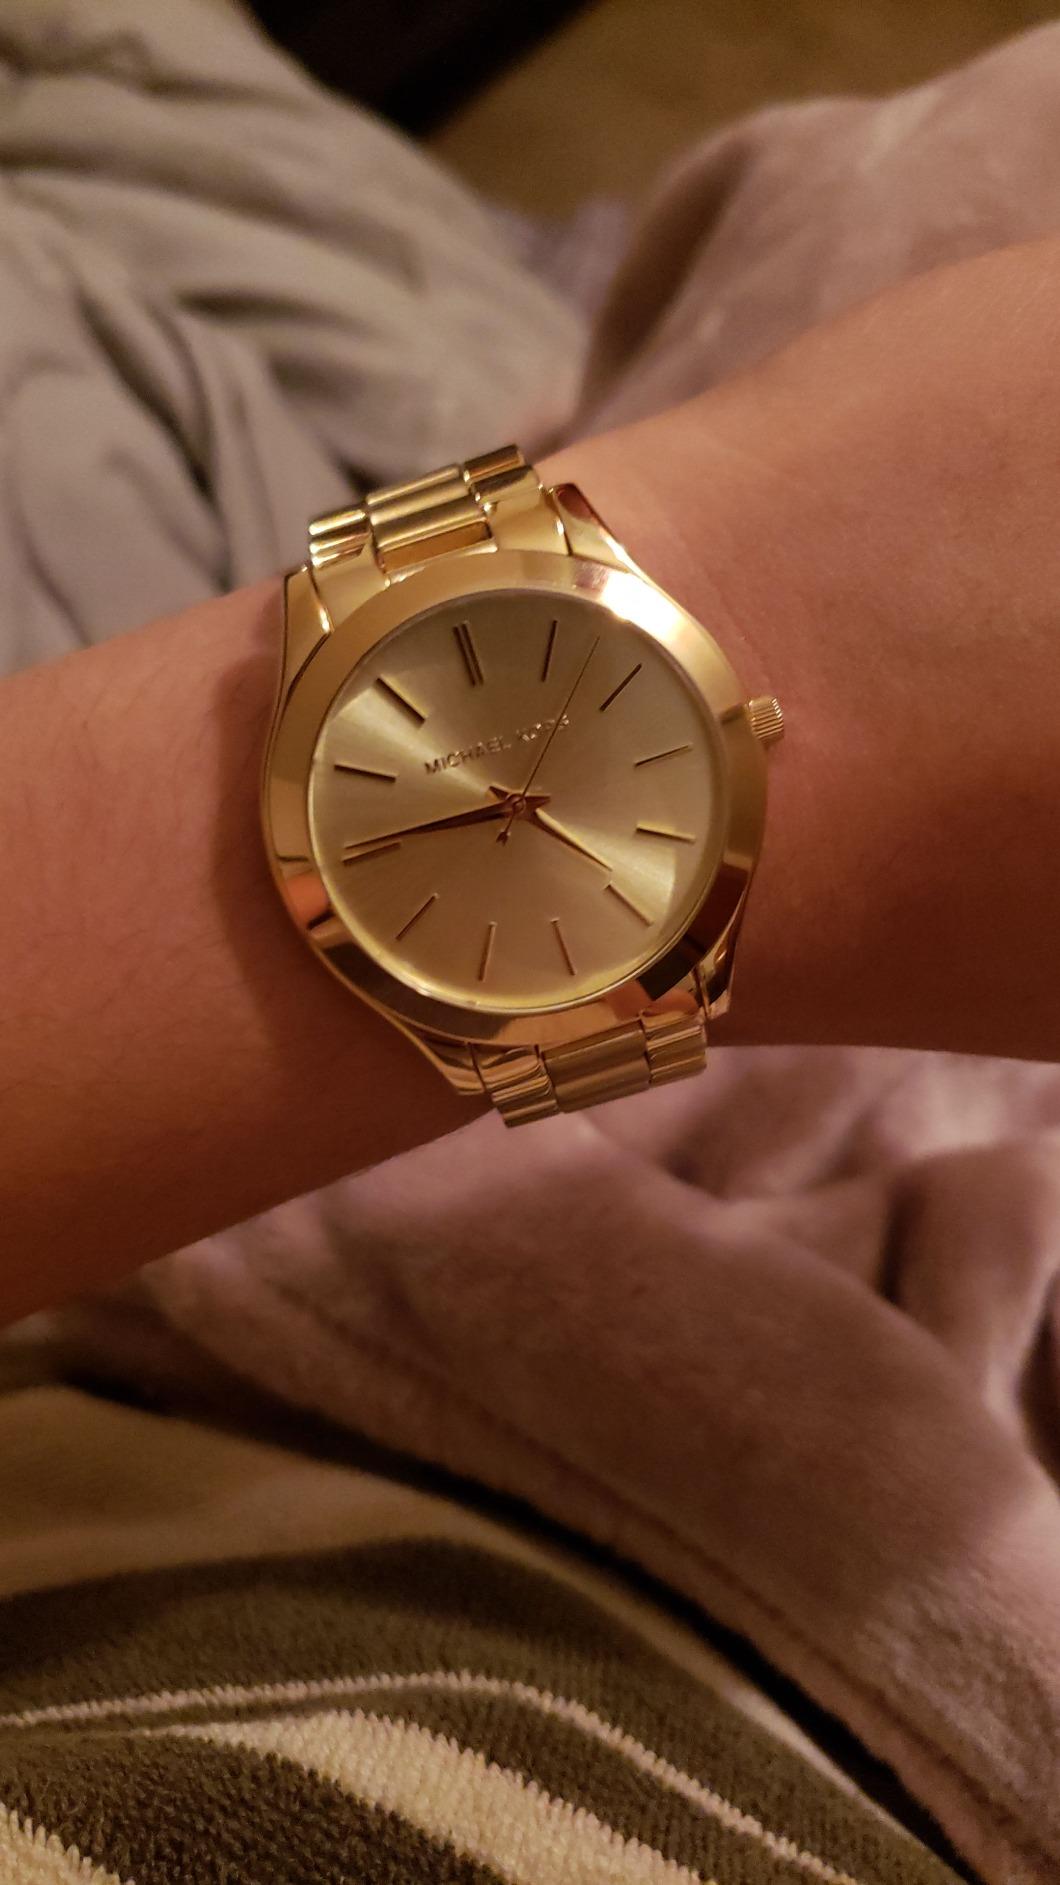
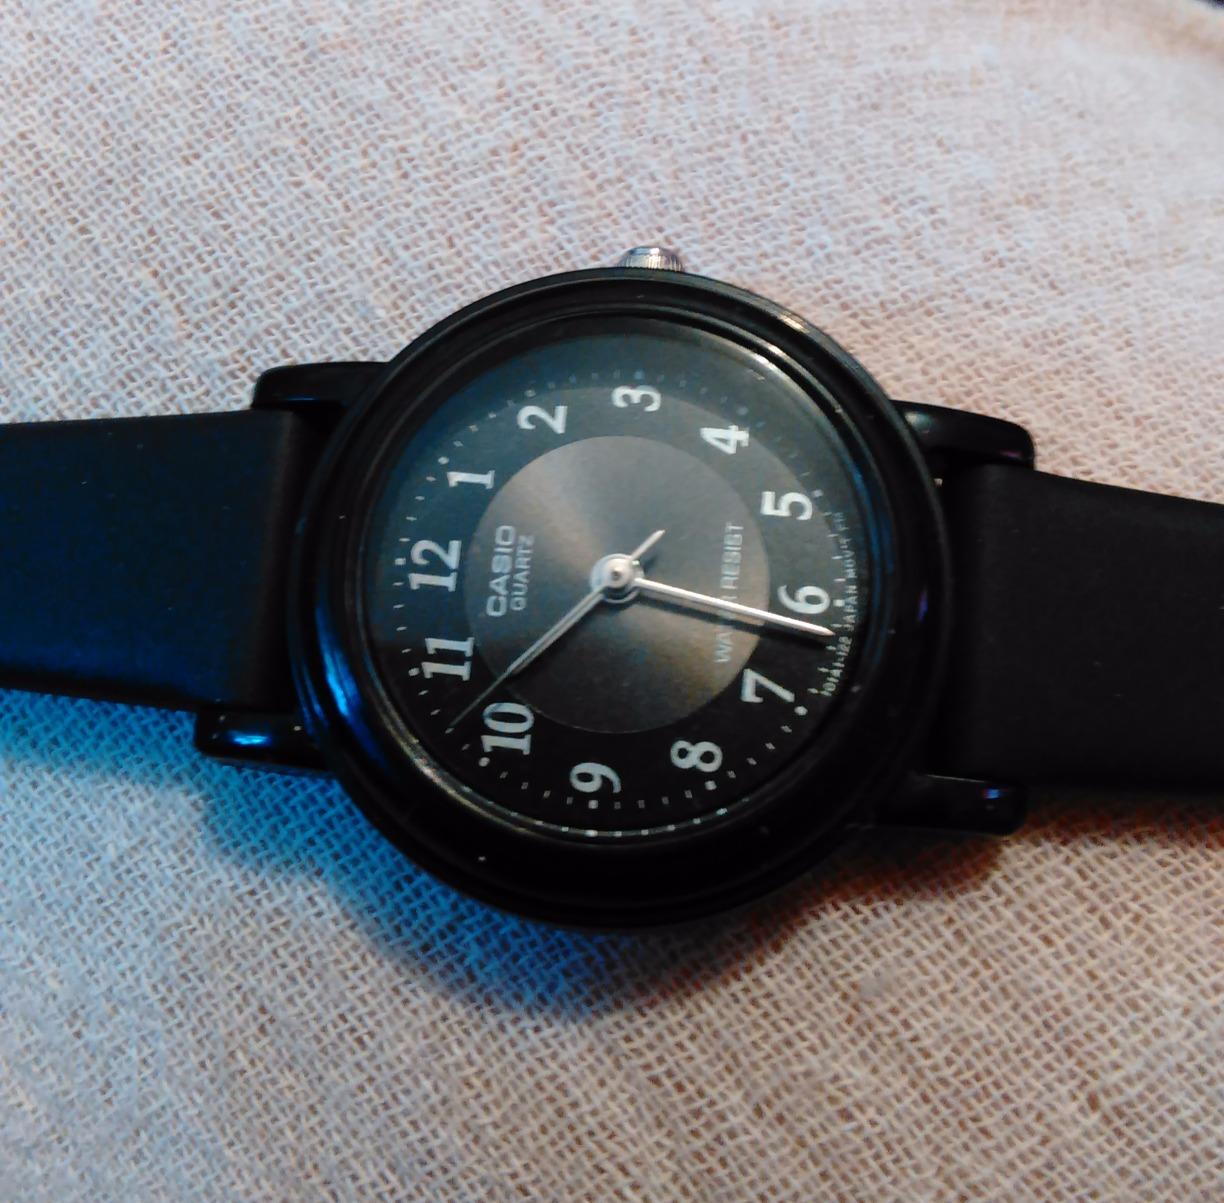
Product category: accessories_watch
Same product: no